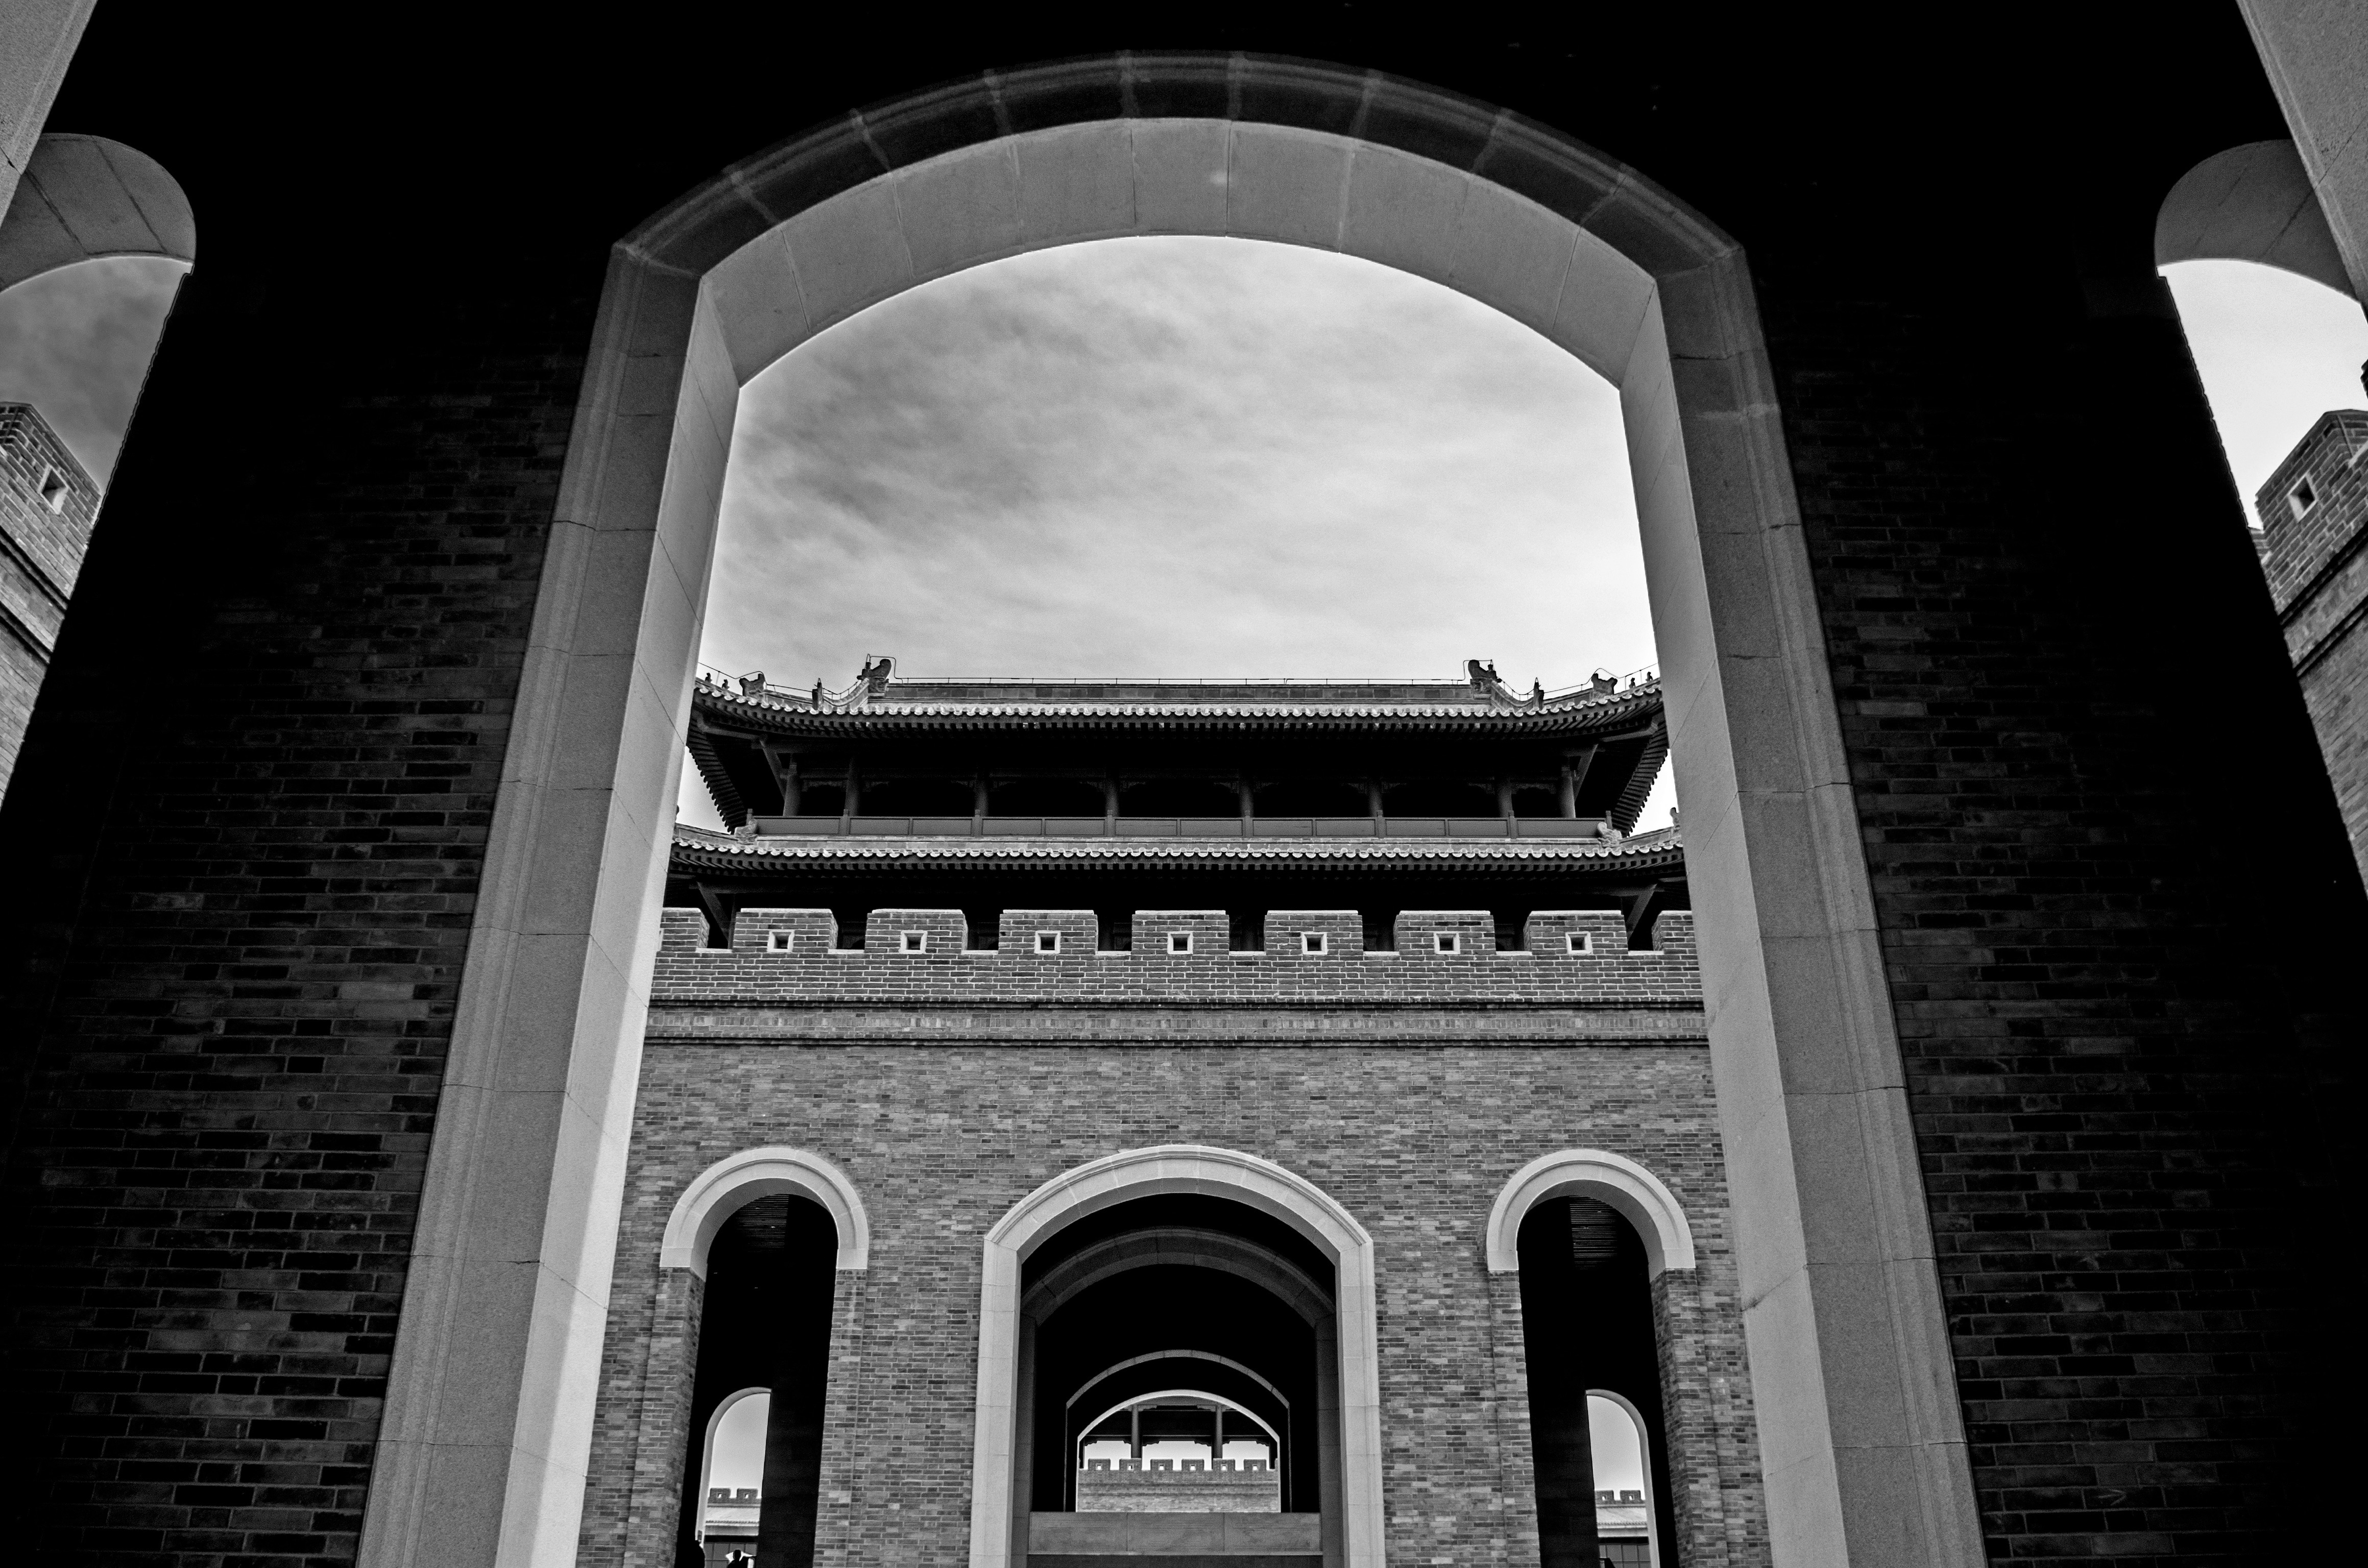
black and white, architecture, structure, white, photography, window, arch, column, facade, black, monochrome, symmetry, image, shape, monochrome photography